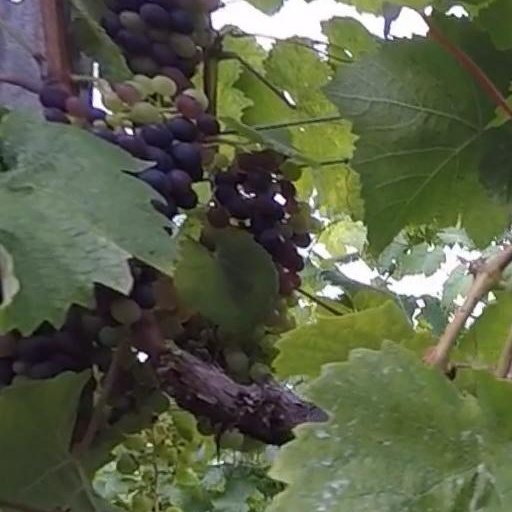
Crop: grape